Strelcha Spur

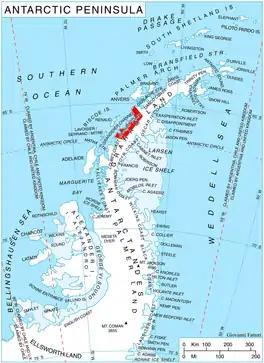
Location of Graham Coast on the Antarctic Peninsula.

Strelcha Spur (‘Rid Strelcha’ \'rid 'strel-cha\) is the rocky, partly ice-covered spur extending 5.3 km in south-southeast to north-northwest direction and 1.4 km wide, rising to 1572 m in the west foothills of Bruce Plateau on Graham Coast in Graham Land, Antarctica. It has steep and partly ice-free west, north and east slopes, and surmounts Birley Glacier to the north and east, and a tributary to that glacier to the west.